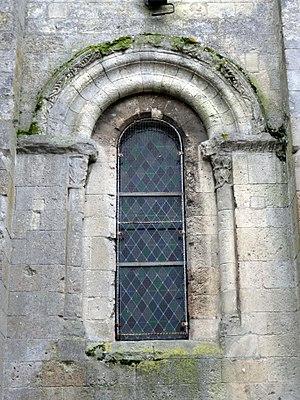
Base du clocher, fenêtre côté nord (à l'extérieur).
L’église Saint-Sulpice est une église catholique paroissiale située à Bruyères-sur-Oise, dans le Val-d'Oise. La fondation de la paroisse remonte à 755. Son histoire reste mal connue. Les trois absides en hémicycle du chevet roman de la fin du XIᵉ ou du premier quart du XIIᵉ siècle ont été mises en évidence par des fouilles archéologiques vers 1970. La partie la plus ancienne de l'église actuelle est le clocher, dont la base est contemporaine des vestiges archéologiques, à l'exception de la fenêtre. Le premier étage de baies présente des chapiteaux de belle facture. Le second étage de baies est original par sa disposition, mais a été entièrement reconstitué après sa destruction pendant la Seconde Guerre mondiale, en 1940. Le chœur et son collatéral sud sont un peu plus récents que les étages du clocher, et datent pour l'essentiel du milieu du XIIᵉ siècle, y compris les quatre voûtes d'ogives archaïques. Les fenêtres gothiques rayonnantes de la seconde moitié du XIIIᵉ siècle qui éclairent le chevet, et le caractère plus résolument gothique de la chapelle latérale nord ajoutée à la même époque, font un peu oublier l'ancienneté réelle du sanctuaire.